Vancouver

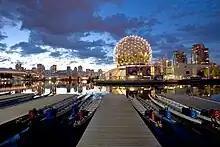
Science World is an interactive science centre. The building was originally constructed for Expo 86.

Since 1982, when Vancouver's homicide rate peaked at around 9.6 per 100,000 people with a total of 40 murders, the city's overall crime rate has declined, with a few notable exceptions, one being in 1991, when the city surpassed its homicide record with 41 being reported, giving the city a slightly lower homicide rate of 8.7 per 100,000 residents than its peak. However in 2013, Vancouver reached a record low 6 murders, resulting in a homicide rate of 1 per 100,000 residents. , Vancouver had the ninth-highest crime rate, dropping five spots since 2005, among Canada's 35 census metropolitan areas. As with other Canadian cities, the overall crime rate has been falling "dramatically". The rate of firearm related violence dropped from 45.3 per 100,000 in 2006, the highest of any major metropolitan region in Canada at that time, to 16.2 in 2017. A series of gang-related incidents in early 2009 escalated into what police dubbed a gang war.